Tintoretto

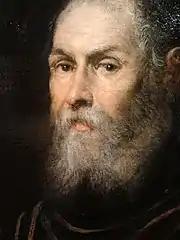
Detail of "Portrait of a Venetian admiral" (1570s, National Museum in Warsaw) where the original undercoat shines through the bold brushstrokes.

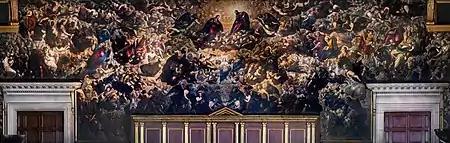
"Paradise"

In 1551, Paolo Veronese arrived in Venice and quickly began receiving the prestigious commissions that Tintoretto coveted. Unwilling to be overshadowed by his new rival, Tintoretto approached the leaders of his neighbourhood church, the Madonna dell'Orto, with a proposal to paint for them two colossal canvases on a cost-only basis. He had already painted the "Presentation of the Virgin in the Temple", one of his major works, for the church; it repeats a subject that had earlier been painted by Titian, but in place of Titian's classically balanced composition is a startling visual drama of figures arranged on a receding staircase. Tintoretto now intended to create a sensation by painting for the Madonna dell'Orto the two tallest canvases ever painted during the Renaissance. He settled down in a house near the church, looking over the Fondamenta de Mori, which is still standing.